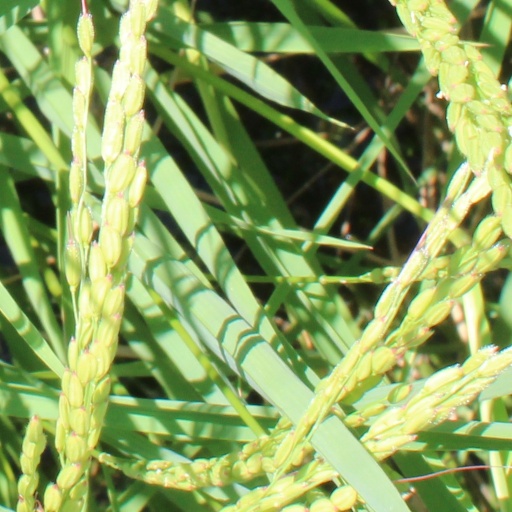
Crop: rice